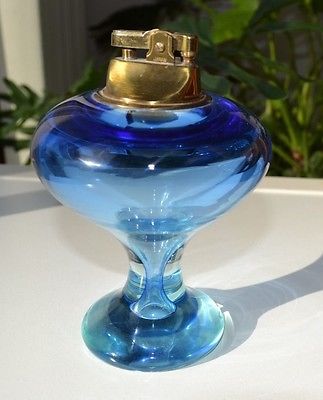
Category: table